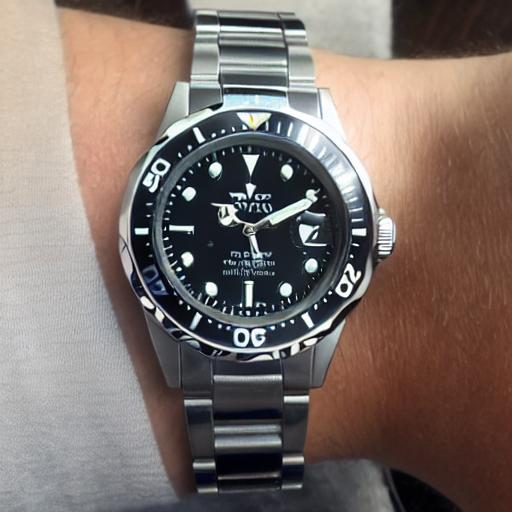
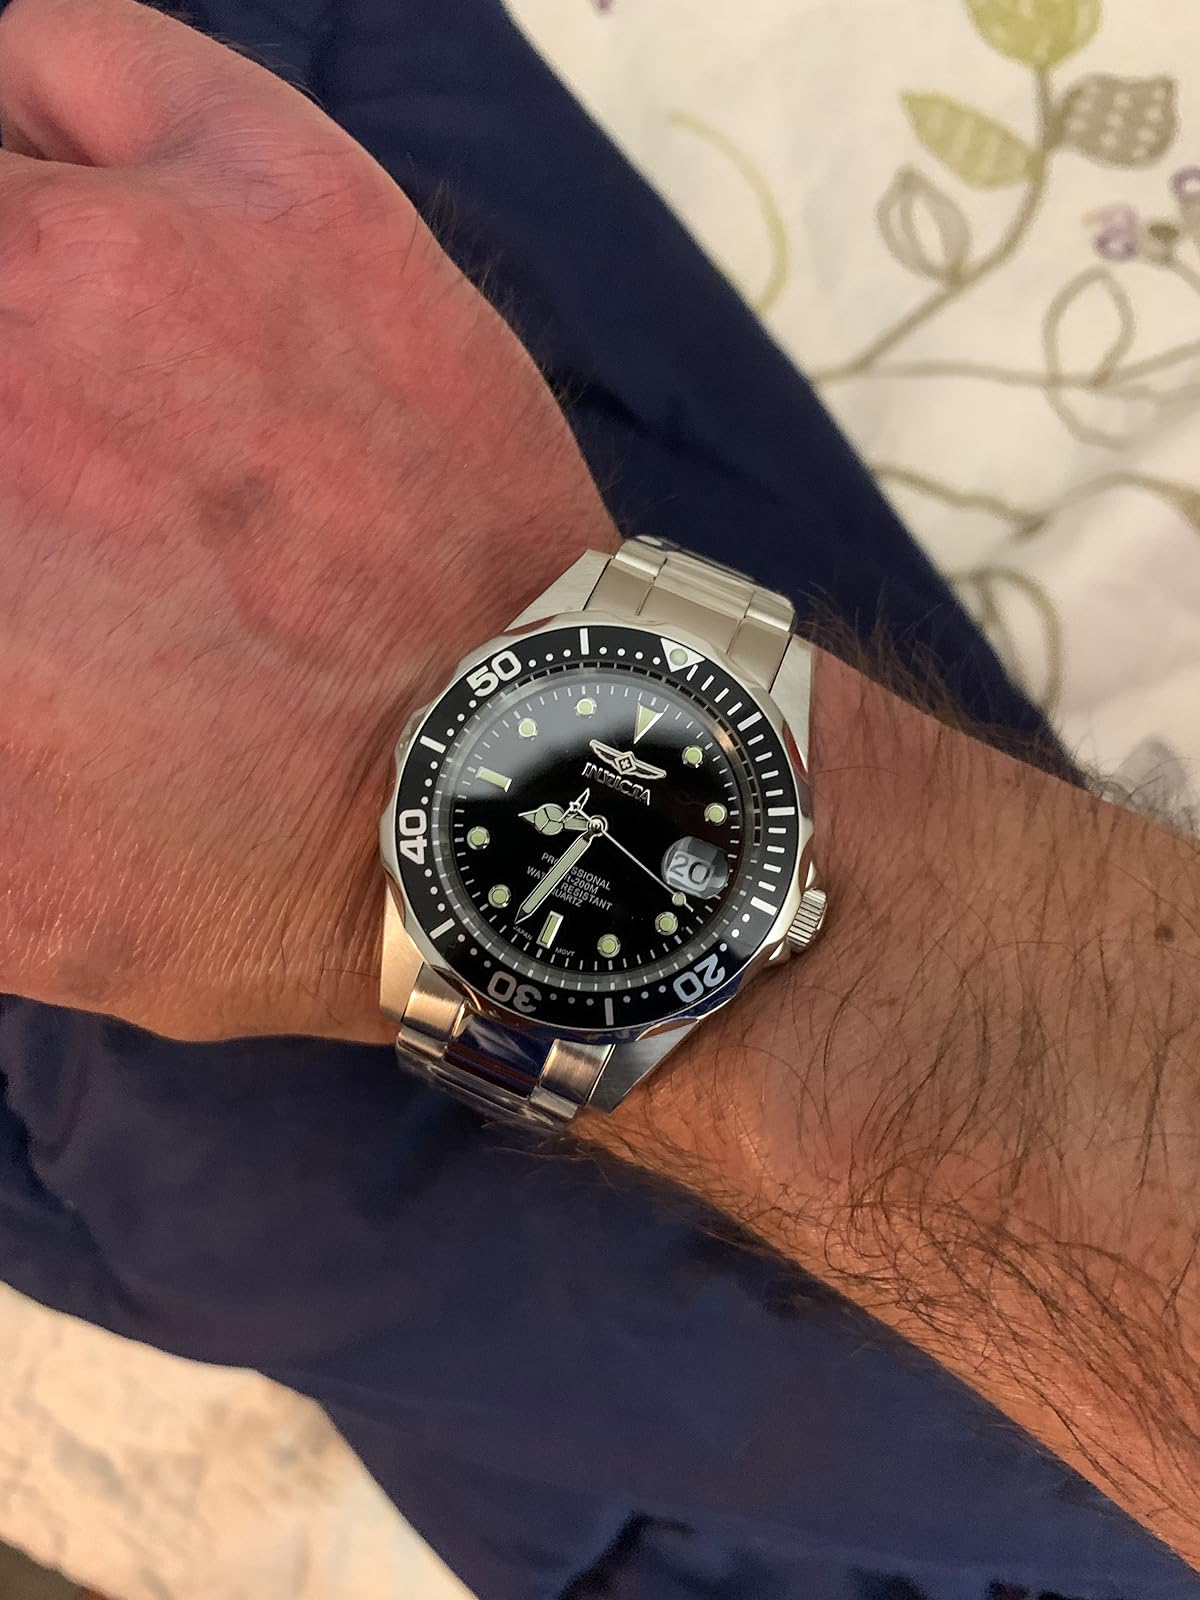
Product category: accessories_watch
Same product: no